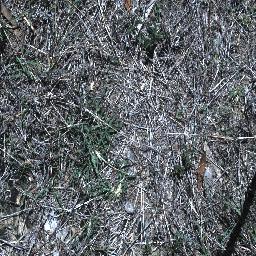
Label: negative